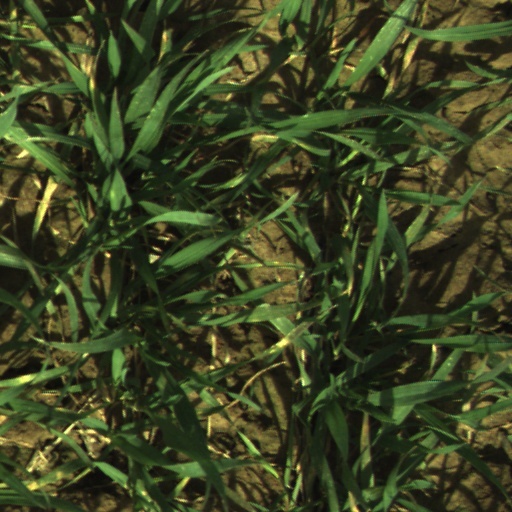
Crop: wheat